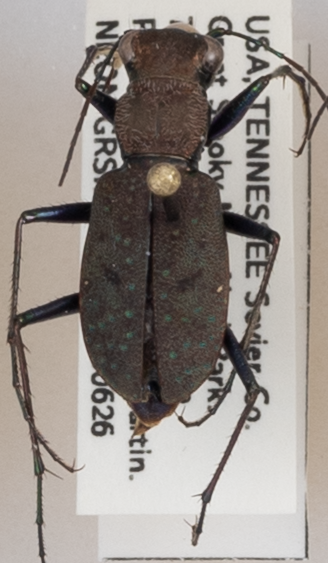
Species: Cylindera unipunctata
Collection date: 2018-06-26
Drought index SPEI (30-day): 0.396
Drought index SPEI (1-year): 0.23
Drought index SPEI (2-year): -0.274